Salisbury Guildhall

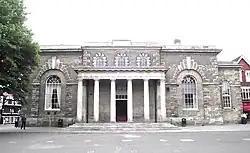

Salisbury Guildhall is an 18th-century municipal building in the Market Place, Salisbury, England. The building, which is the meeting place of the Salisbury City Council, is a Grade II* listed building.